Concordia University, St. Paul

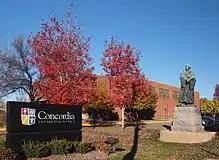
Entrance to Concordia University

Concordia University, St. Paul is a private university in Saint Paul, Minnesota, United States. It was founded in 1893 and enrolls nearly 5,900 students. It is a member of the Concordia University System, which is operated by the second-largest Lutheran church body in the United States, the Lutheran Church–Missouri Synod. The school was a two-year college until 1964. The present name Concordia University, St. Paul was adopted in 1997.